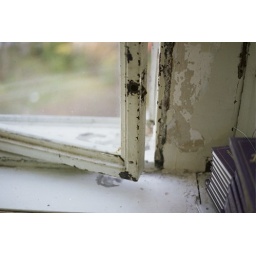
window in the library